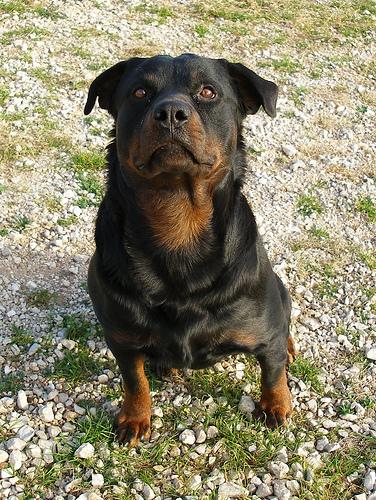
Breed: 224-n000060-Rottweiler